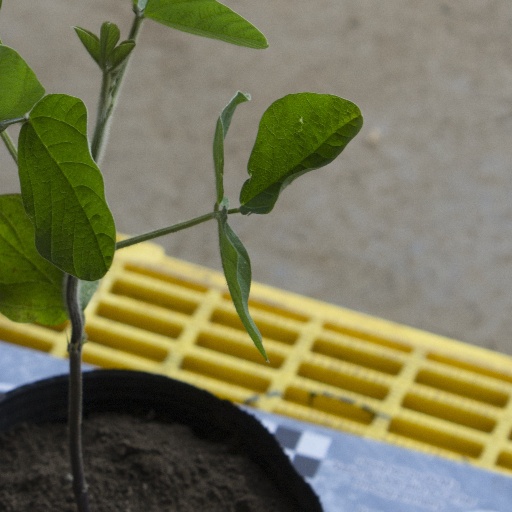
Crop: soybean